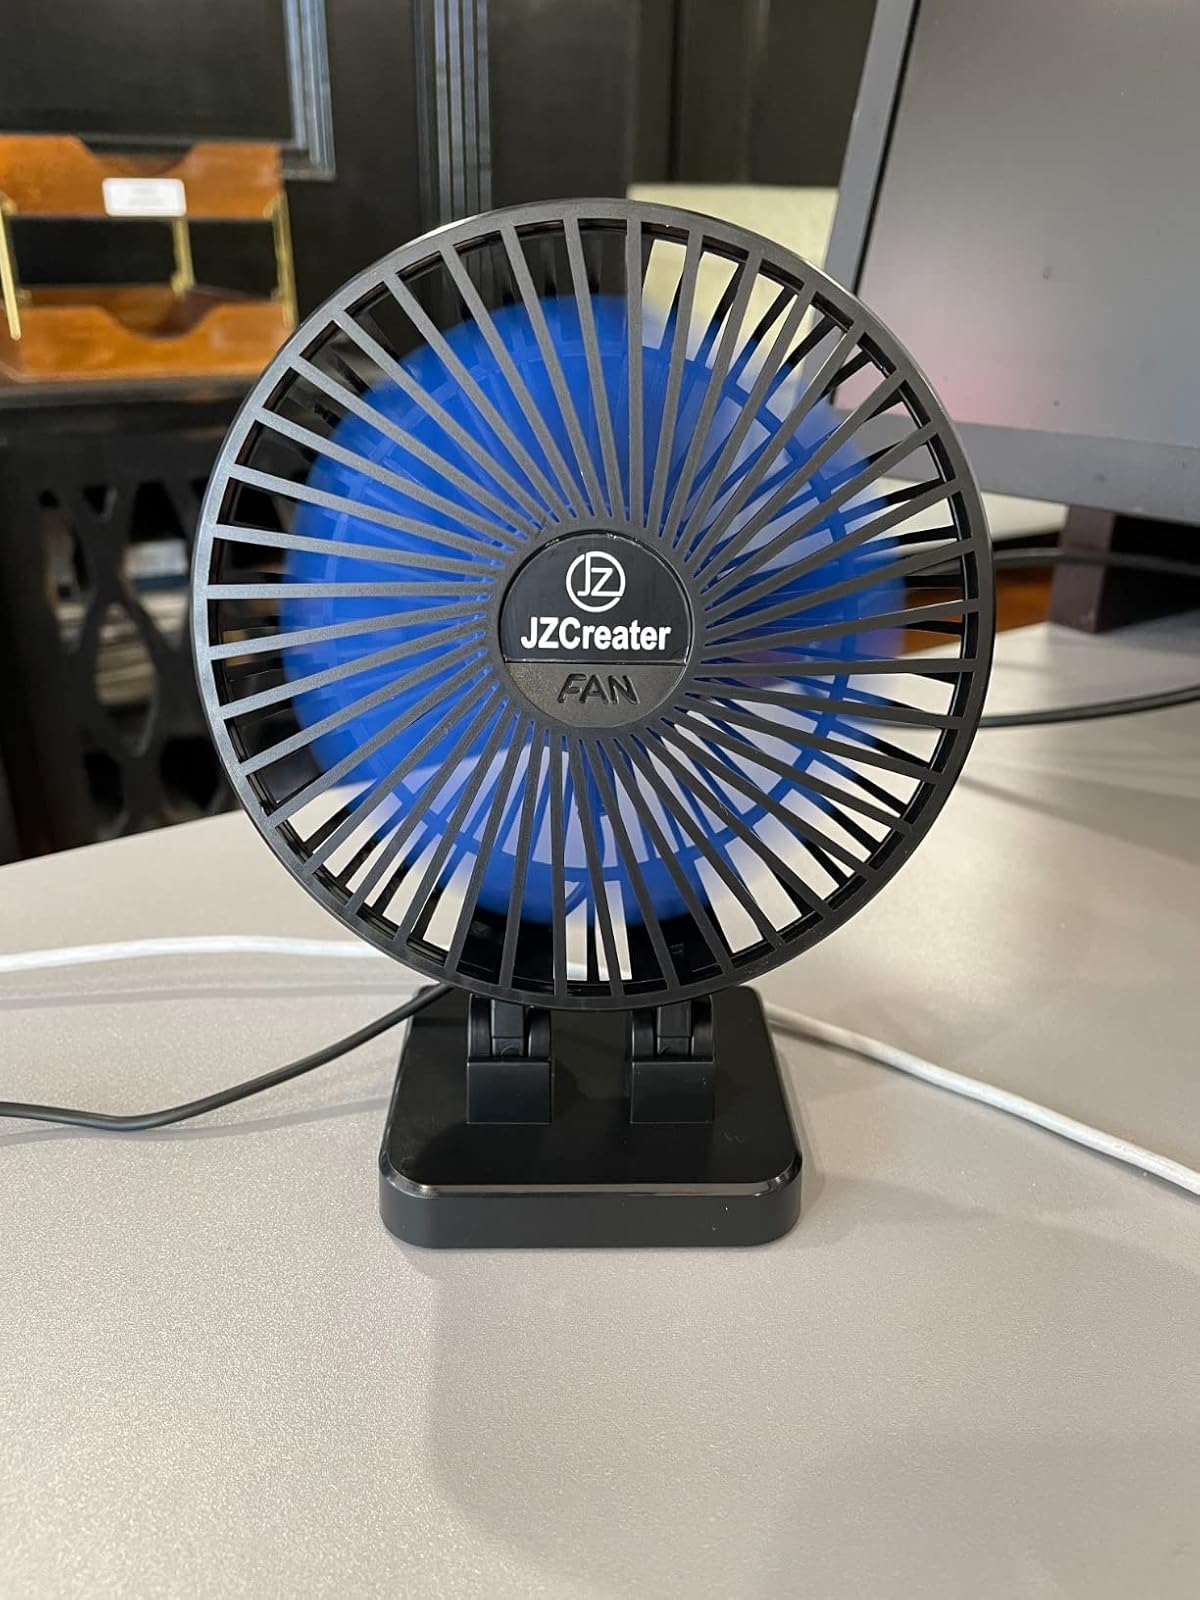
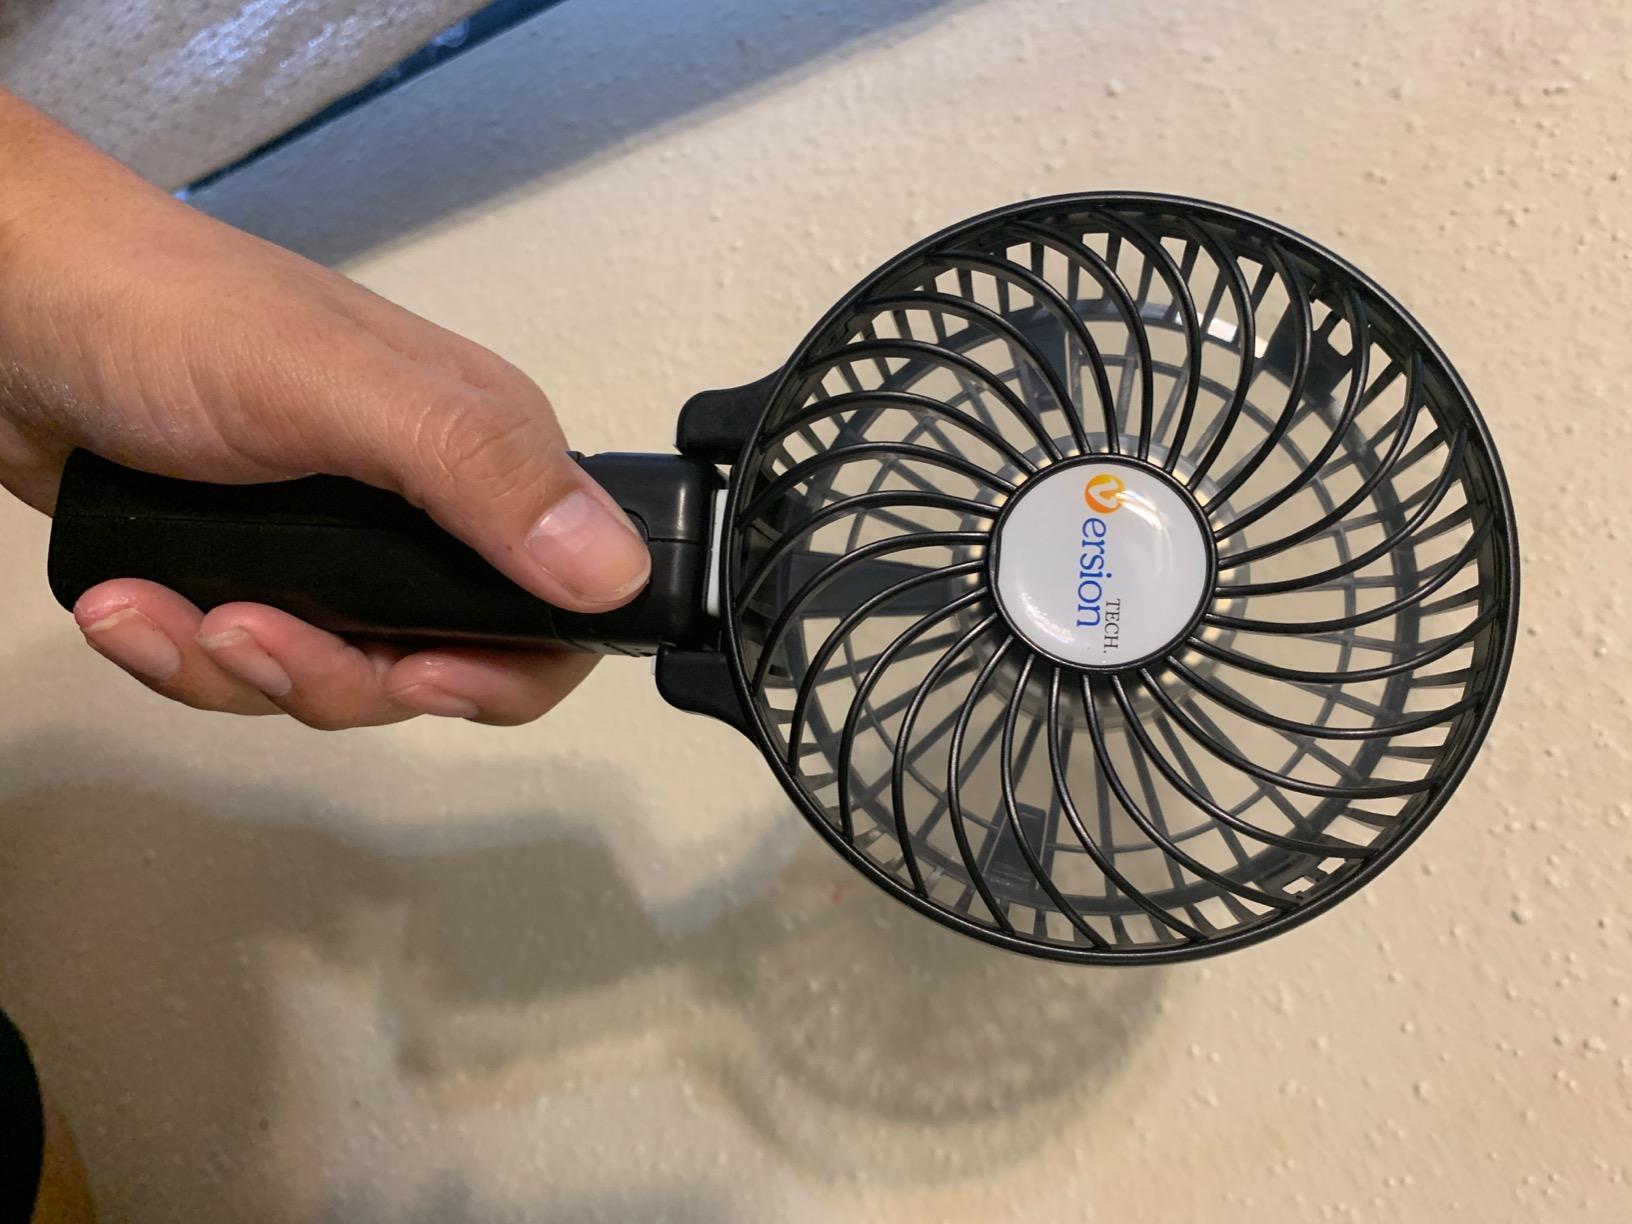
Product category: fan
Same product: no